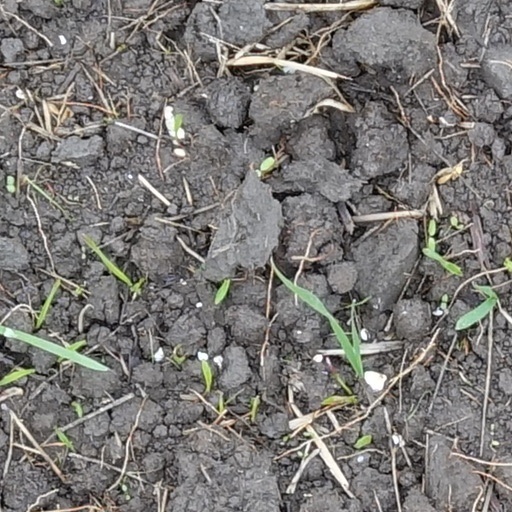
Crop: wheat